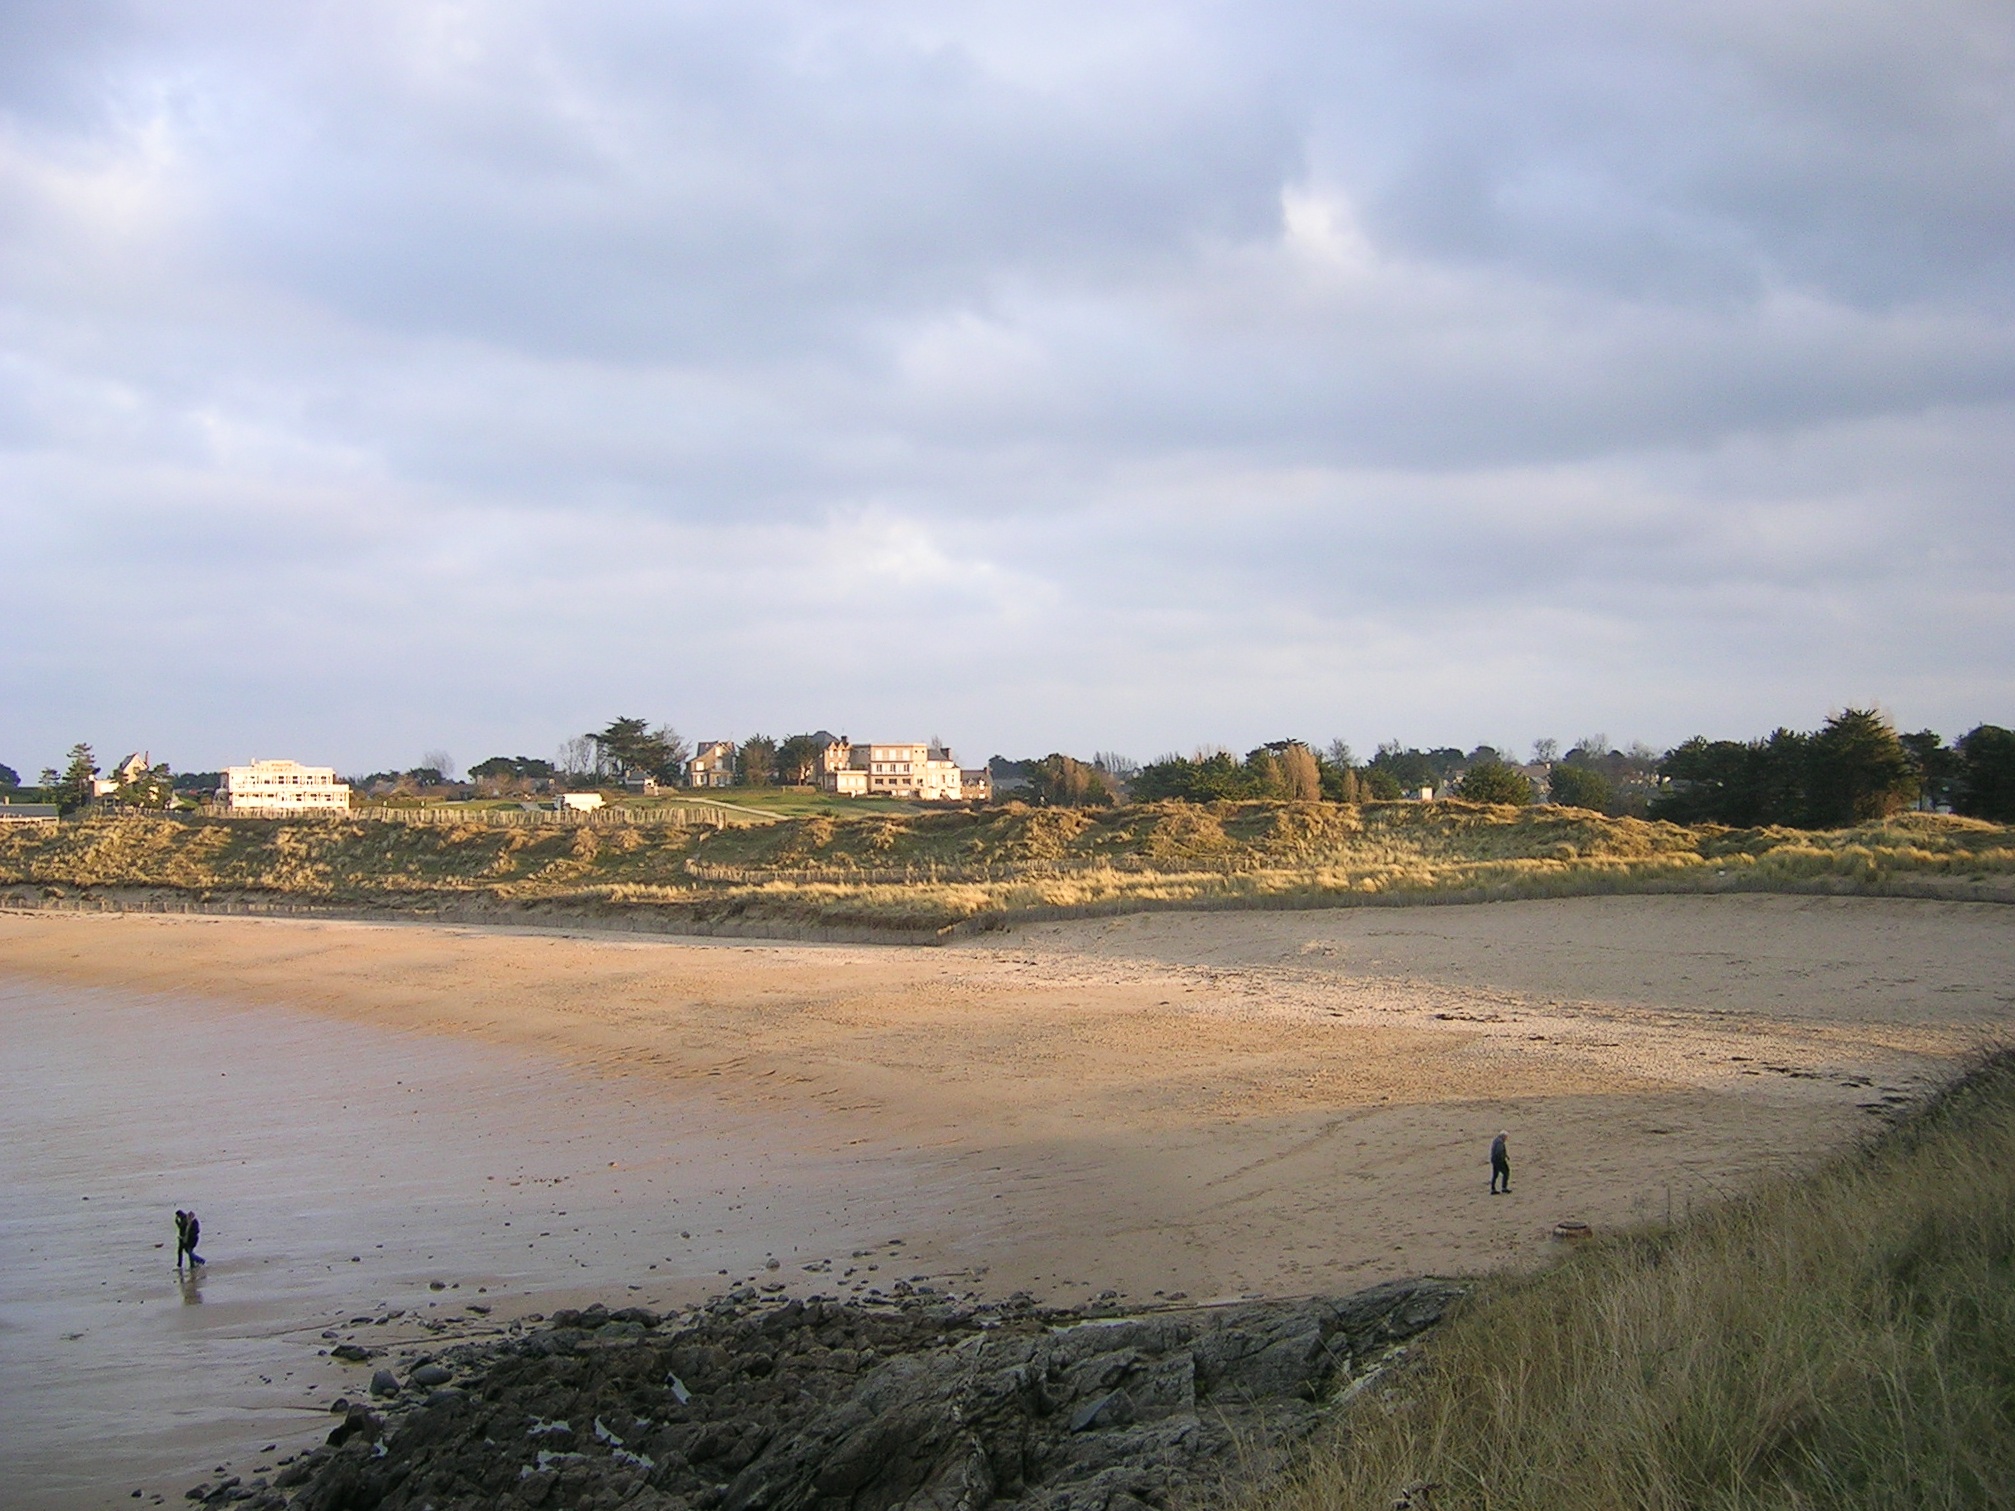
beach, landscape, sea, coast, water, sand, ocean, horizon, cloud, shore, wave, river, vacation, france, bay, terrain, golf, body of water, habitat, brittany, dinard